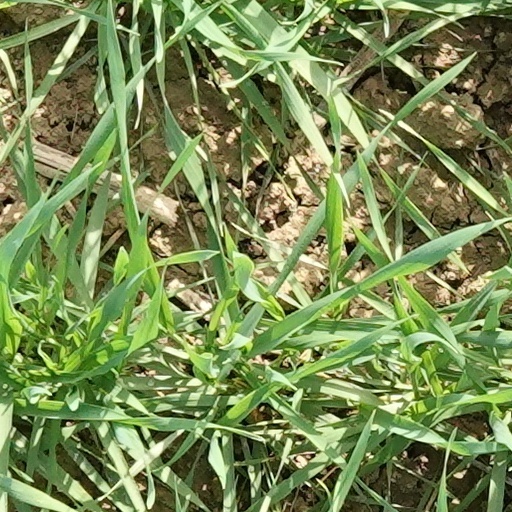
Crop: wheat